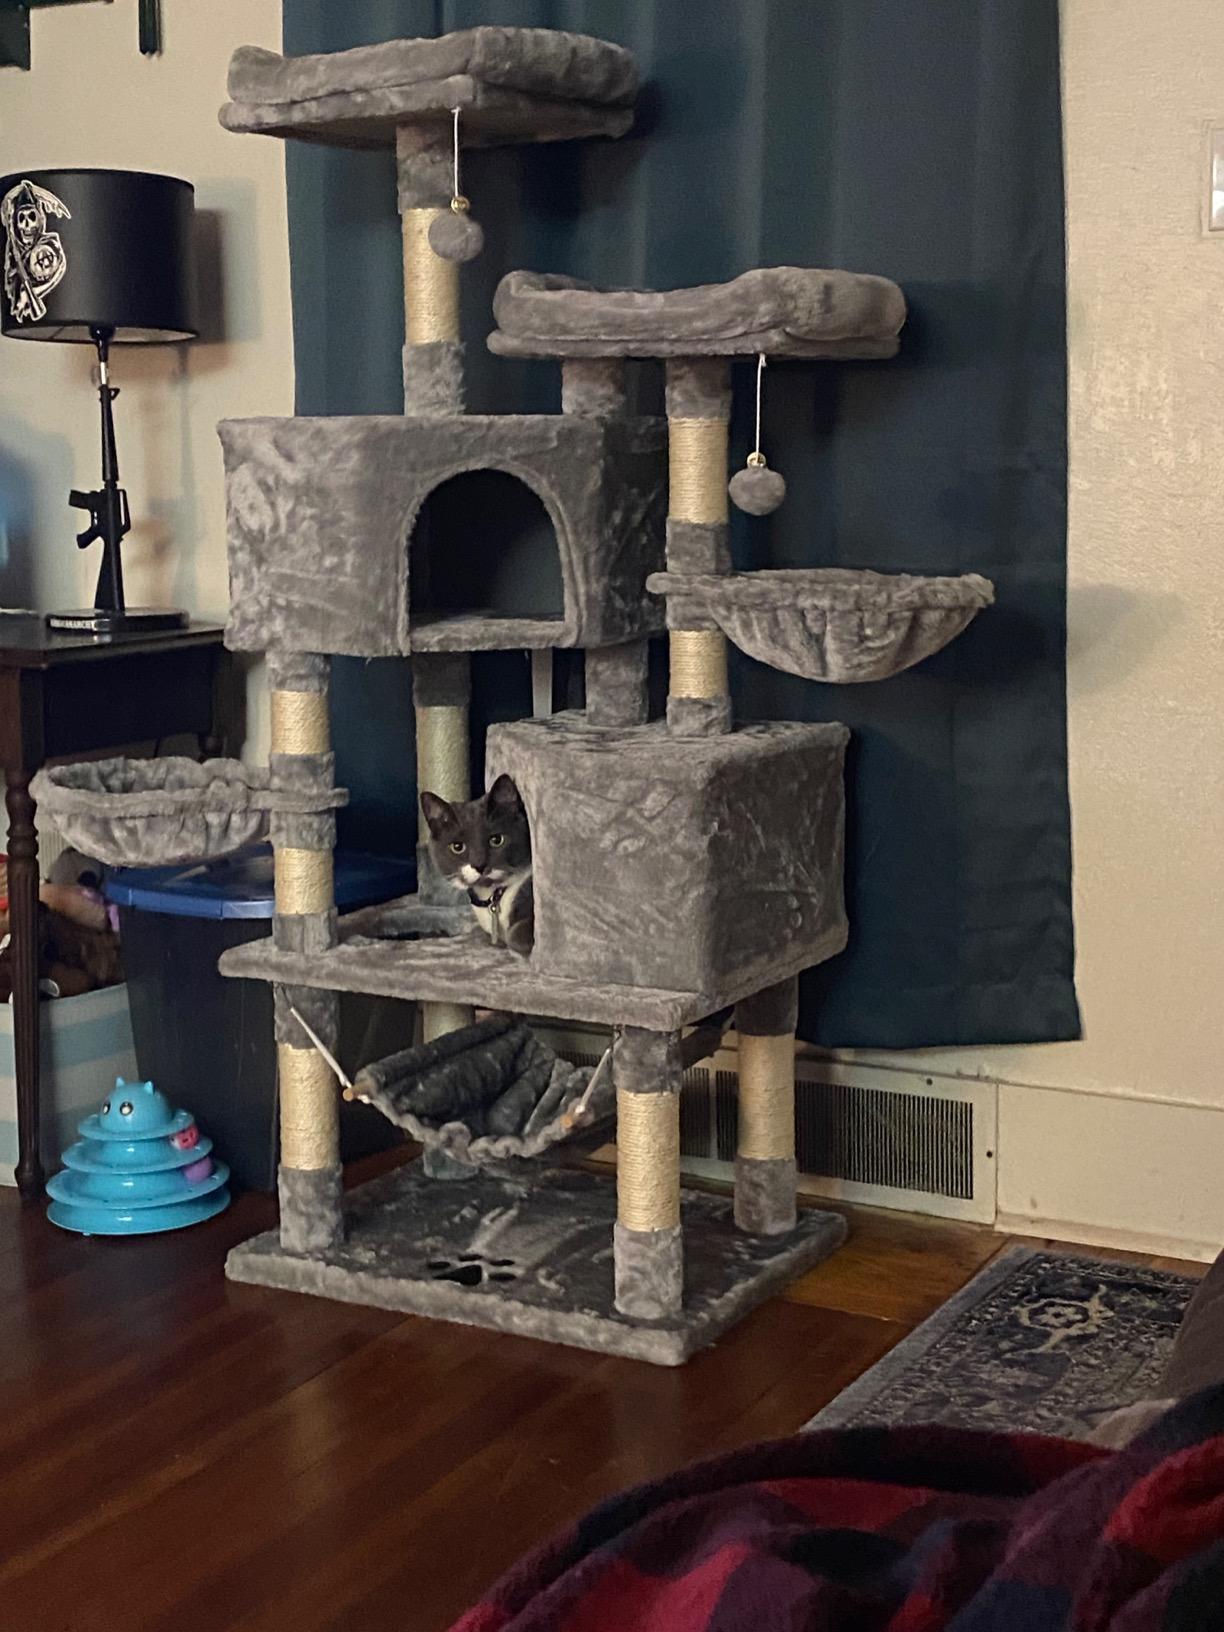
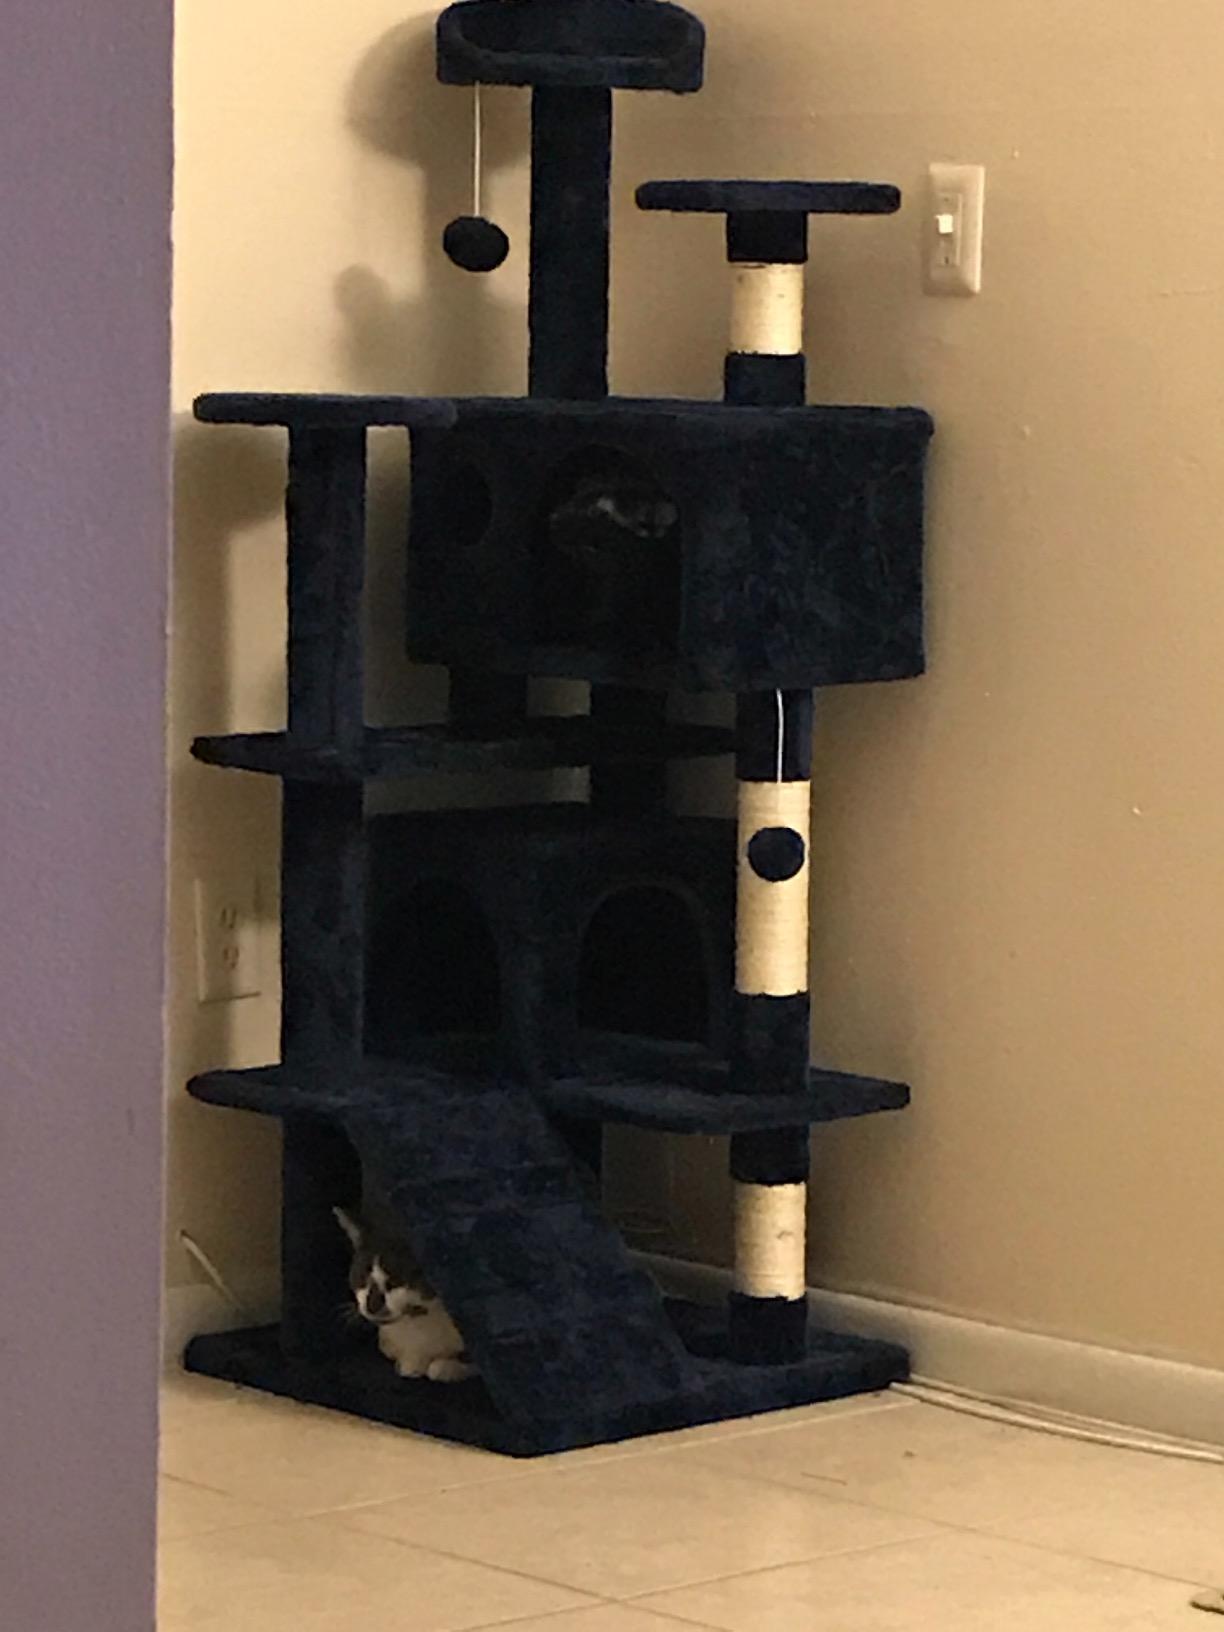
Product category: items_cat tree
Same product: no